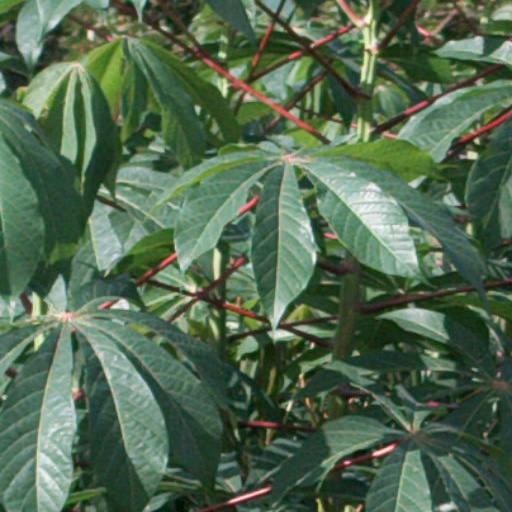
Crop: cassava